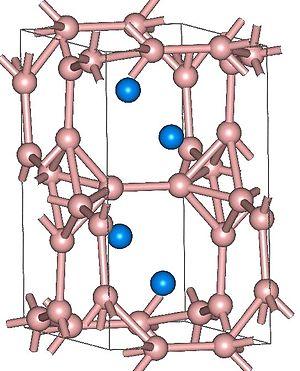
Un borure d'yttrium est un composé inorganique cristallin constitué de bore et d'yttrium dans des proportions variables. On connaît sept borures d'yttrium, YB₂, YB₄, YB₆, YB₁₂, YB₂₅, YB₅₀ et YB₆₆. Ce sont des solides durs, d'une teinte de gris à noir, avec de hautes températures de fusion. Le plus commun est l'hexaborure d'yttrium, qui présente une supraconductivité à une température relativement élevée. Un autre borure d'yttrium remarquable est YB₆₆, qui possède un paramètre de maille élevé, une forte stabilité thermique et mécanique, et est ainsi utilisé comme réseau de diffraction pour radiation synchrotron à faible énergie.